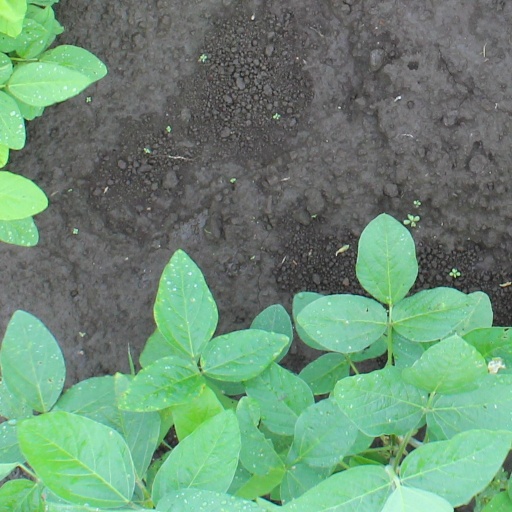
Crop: soybean